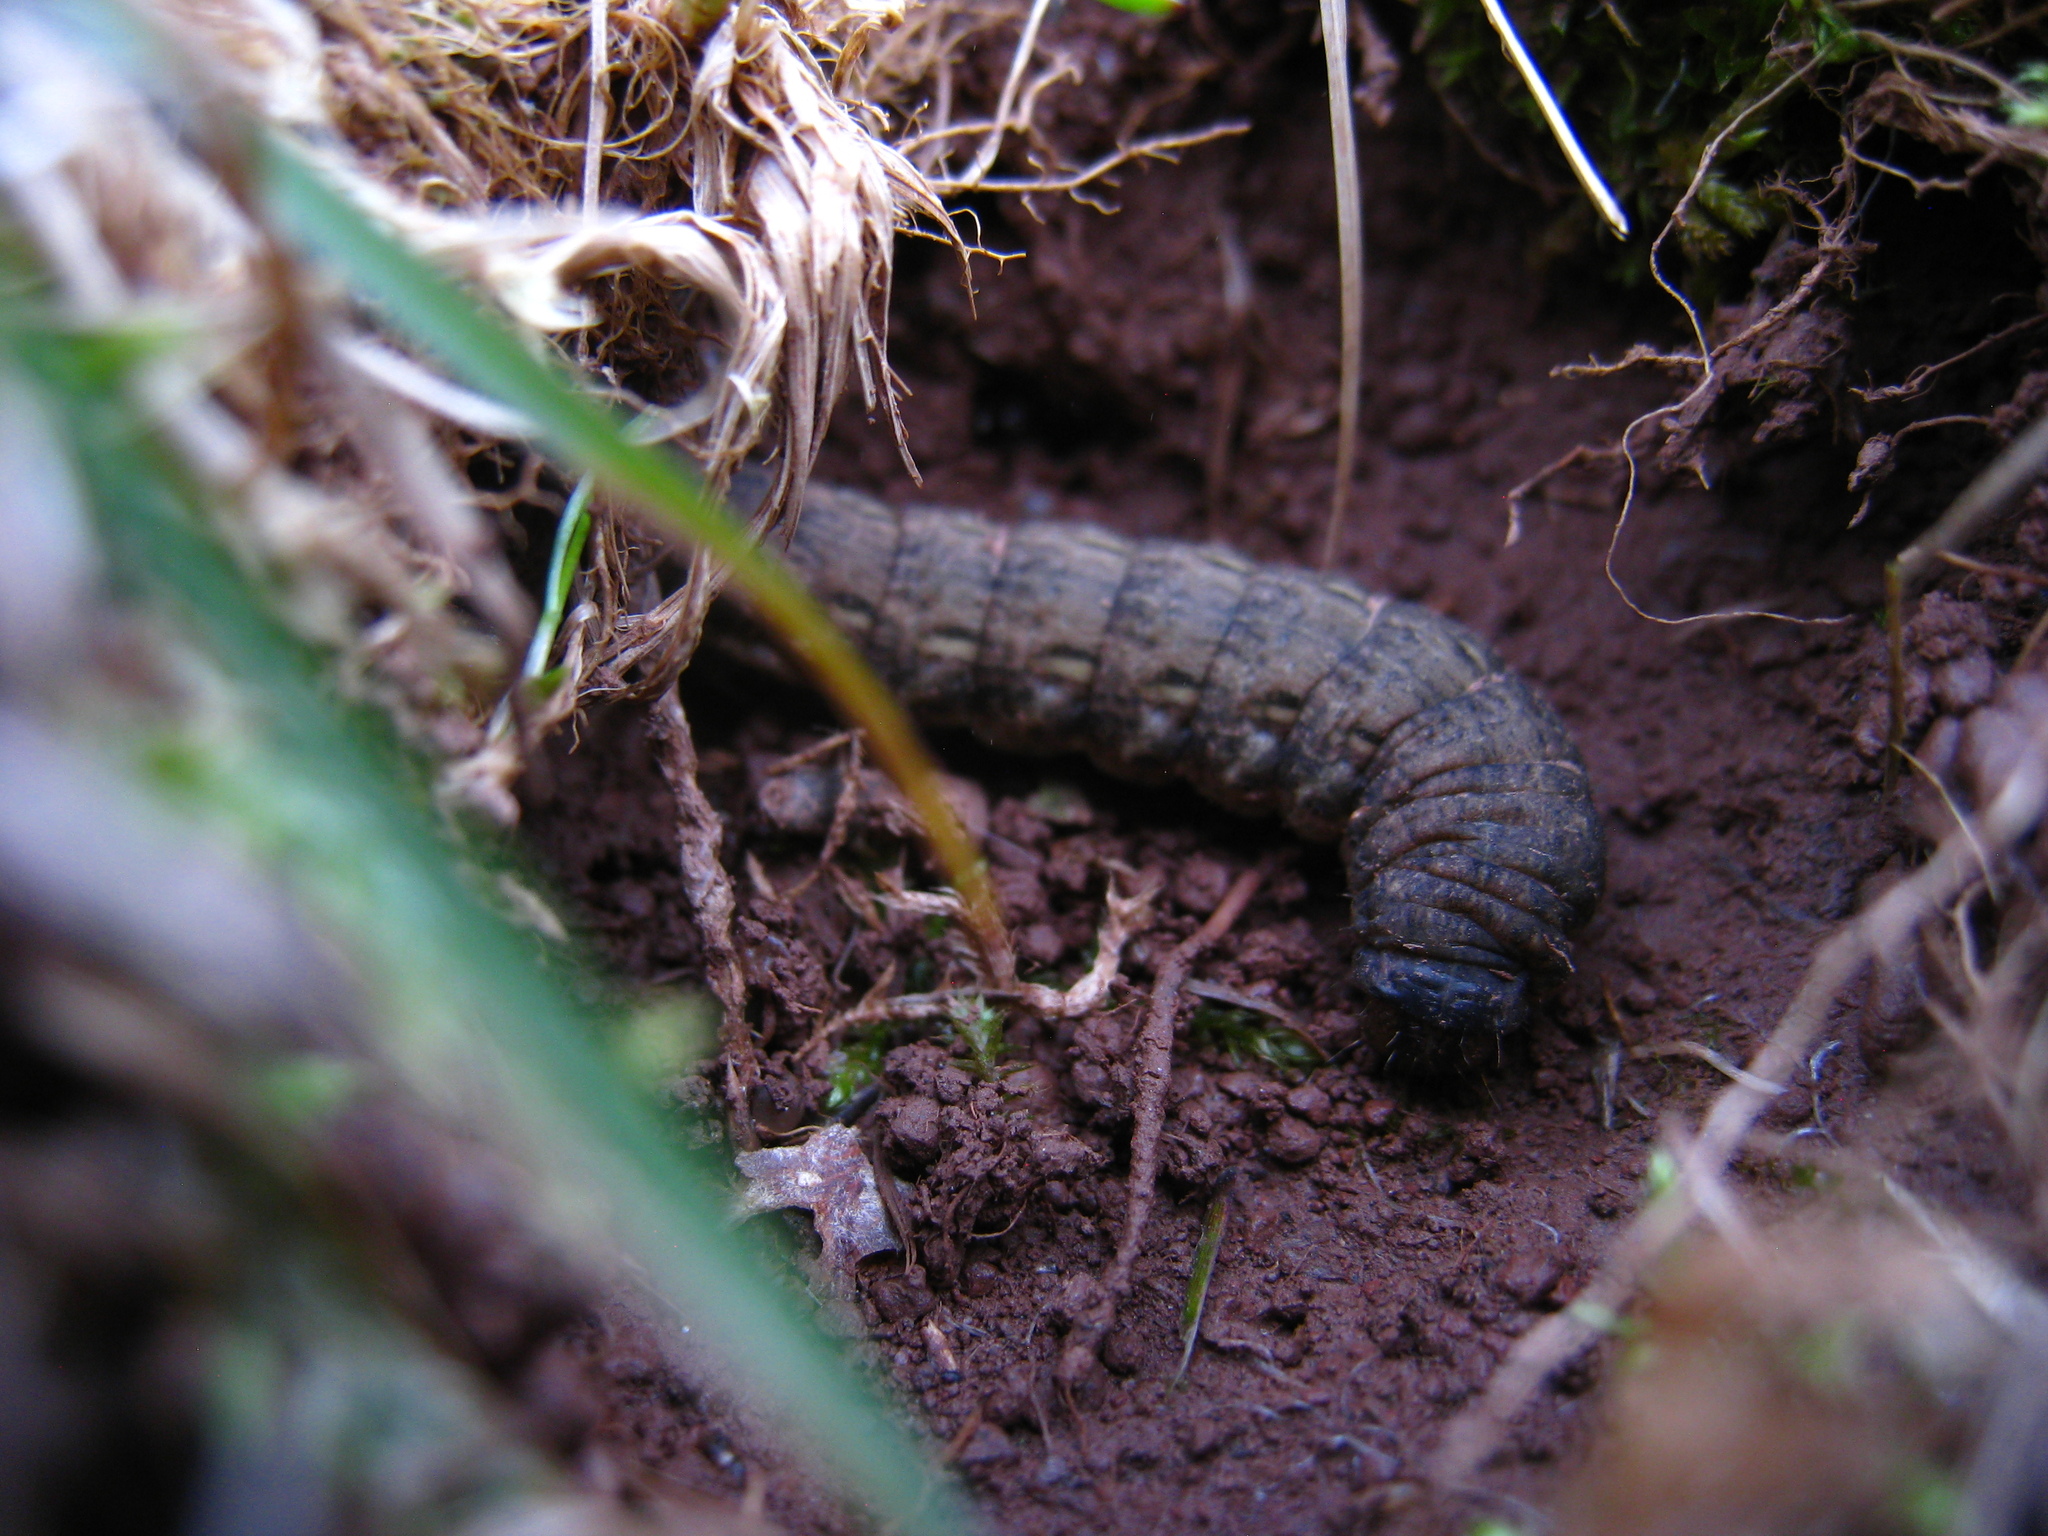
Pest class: cutworms